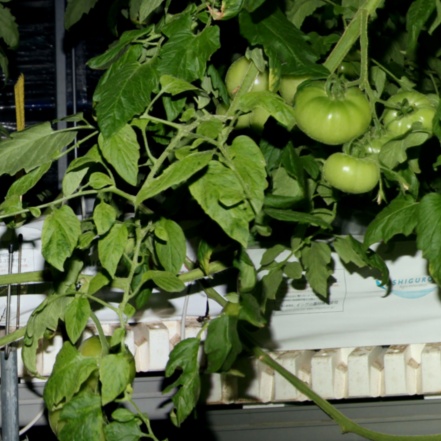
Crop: tomato